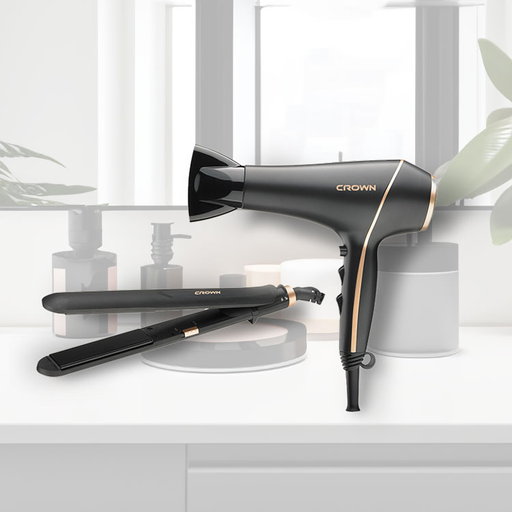
קטגוריה: שתי מתנות לבחירה
תיאור: סט טיפוח CROWN
דגם: CRSET103
מידע נוסף: מתנה קטנה